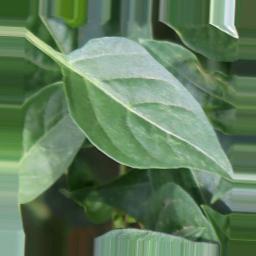
Label: healthy